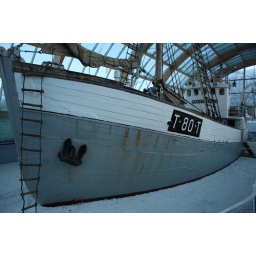
This is the only intact wooden sealing ship left in Norway. It is housed in a glass building on the water front.